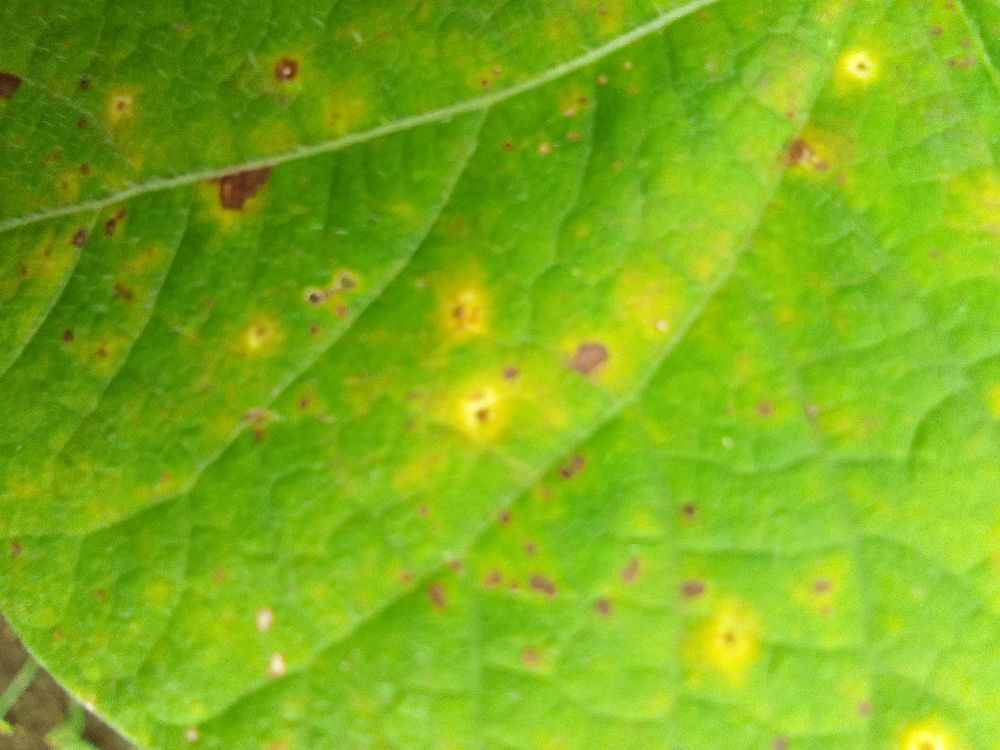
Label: rust